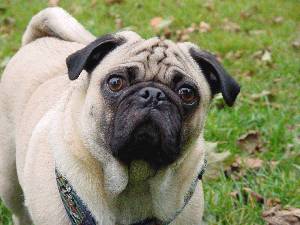
Animal: dog
Breed: pug